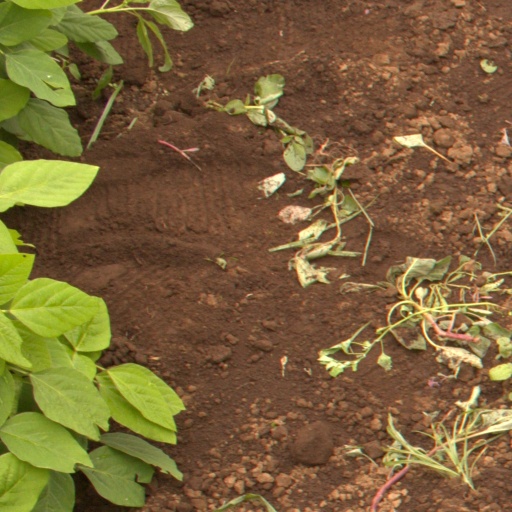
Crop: soybean